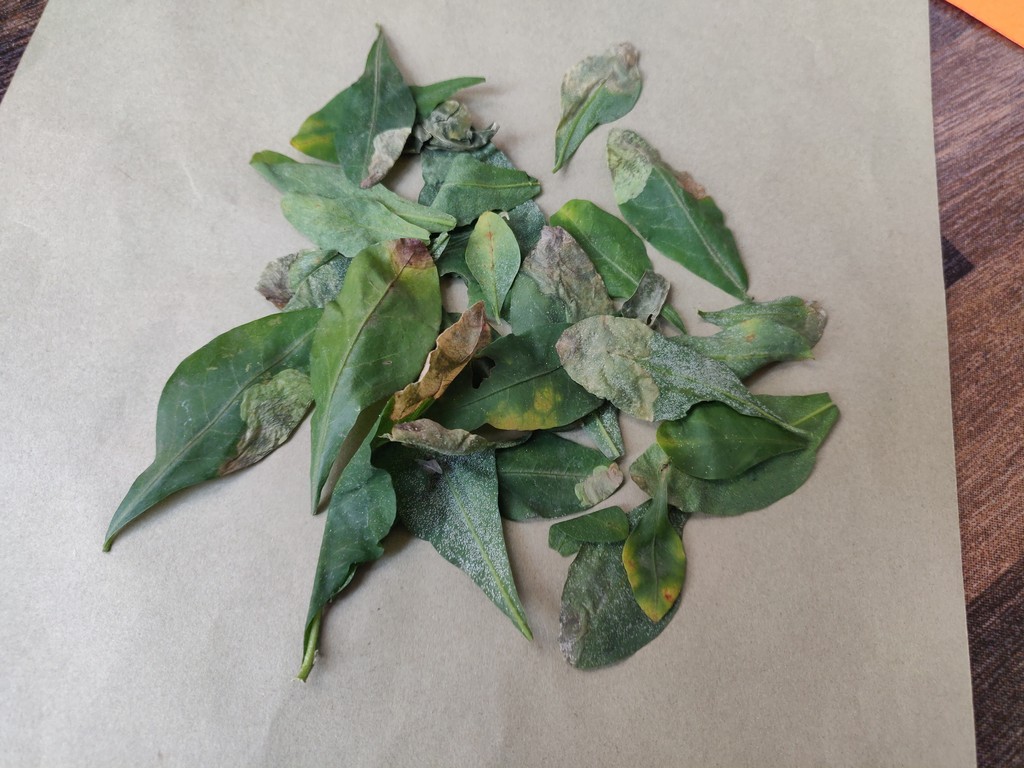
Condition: Unhealthy
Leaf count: multiple
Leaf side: unknown